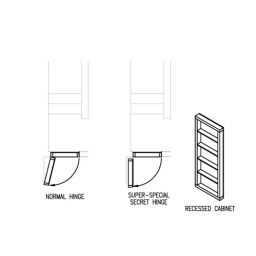
Trying to figure out how to mount this cabinet in the wall